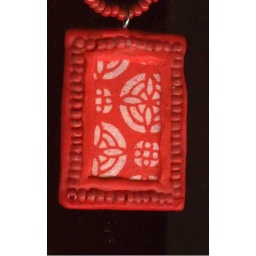
Origami paper set in polymer clay, surrounded by Czech glass seed beads. Hangs on a single strand.